Ursula Cain

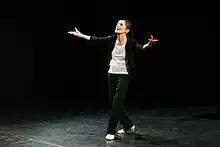
Ursula Cain in "Dancing with Time" Choreography by Heike Hennig (2006) Postermotiv

The dancer and the dance teacher Ursula Cain began her dance education at the age of 12 years in the preparatory class of the Mary Wigman Schule for modern dance. She studied from 1942 until the close-down because of the Second World War at the Dance-Academy of the Conservatoire of the state capital Dresden. After her graduation and status as stage-dancer and dance-teacher Ursula Cain became a member of the Dore Hoyer-group in 1945. She danced until the closing of the group in "Tänze für Käthe Kollwitz (Dances for Käthe Kollwitz)", "Lied der Zeit (Song of time)" and "Schießbude (Shooting Gallery)". From 1948, Cain danced at the Volkstheater Rostock and from 1949 at the Anhaltisches Theater Dessau as modern principal dancer. There she dances soloist-roles in choreographies by Veith Büchel and gets to know the former conductor of orchestra and first music director of the Oper Leipzig, Helmut Seydelmann. From 1951, Cain started her studies of classical ballet with Gertrud Steinweg in Leipzig and Tatjana Gsovsky and also with Gustav Blank in Berlin. She was engaged in 1952 at the Städtisches Theater Leipzig as principal dancer and from 1953 on as first soloist artist. She danced in numerous choreographies from Gertrud Steinweg, Lilo Gruber, Werner Ulbrich, Tom Schilling and Emmy Köhler-Richter. In October 1960, Ursula Cain danced in the festive program for the opening of the new Operahouse in Leipzig, which was broadcast on TV on the channel Deutscher Fernsehfunk of the former GDR. Ursula Cain danced the Wicked Fairy in "Sleeping Beauty" in the choreography by Emmy Köhler-Richter. Terminating her active career on stage she danced the role Archisposa in "Apraxas" in 1962.